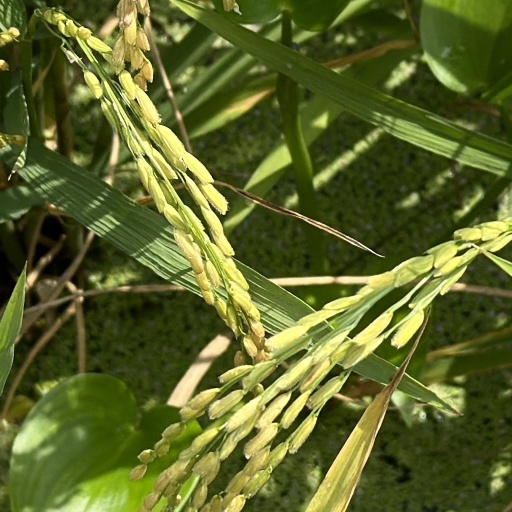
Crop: rice